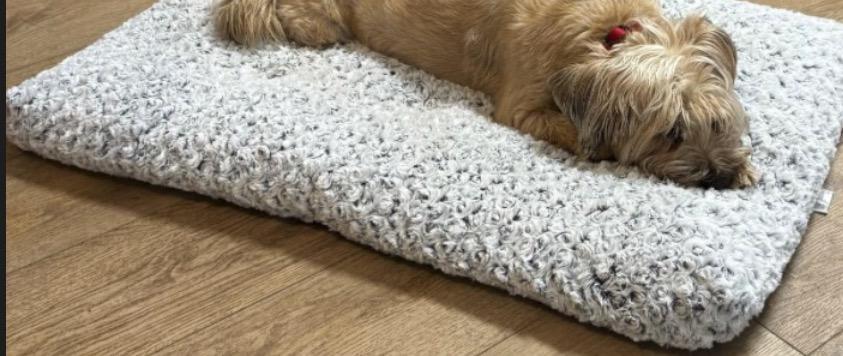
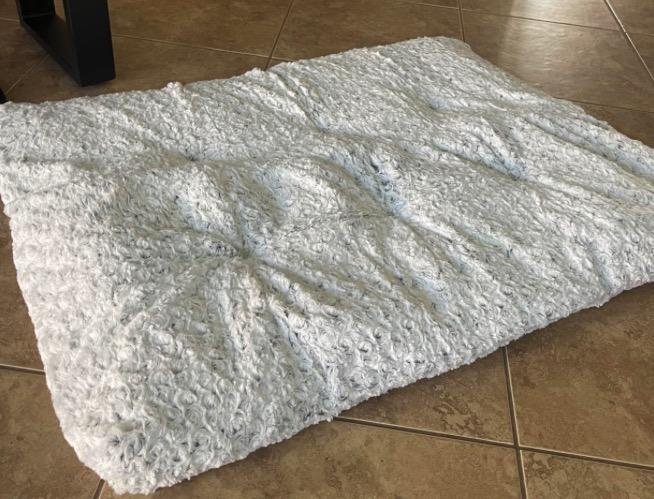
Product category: misc
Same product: yes